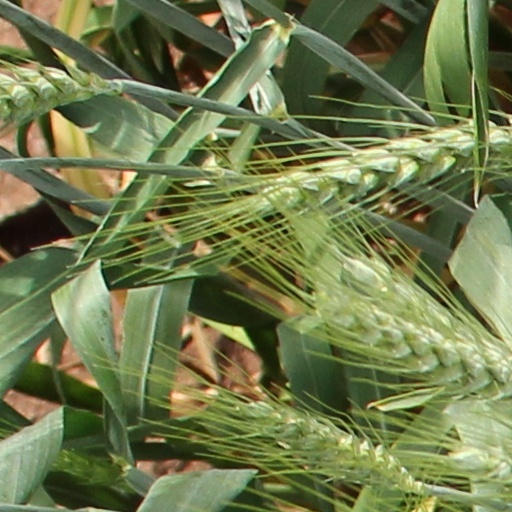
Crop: wheat